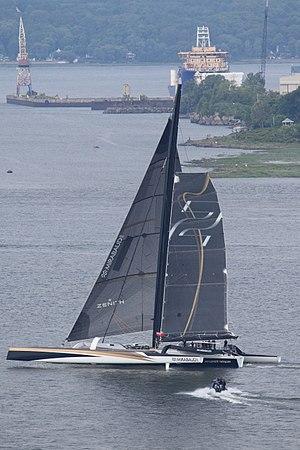
SPINDRIFT 2 au départ de la Transat Québec-Saint-Malo